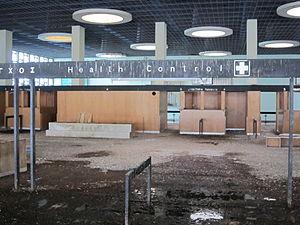
L’aéroport international de Nicosie est un ancien aéroport situé à Nicosie, à Chypre. Il est le principal aéroport du pays jusqu'à l'invasion turque de 1974, date à laquelle il est abandonné. Certains de ses locaux sont néanmoins utilisés par la Force des Nations unies chargée du maintien de la paix à Chypre.